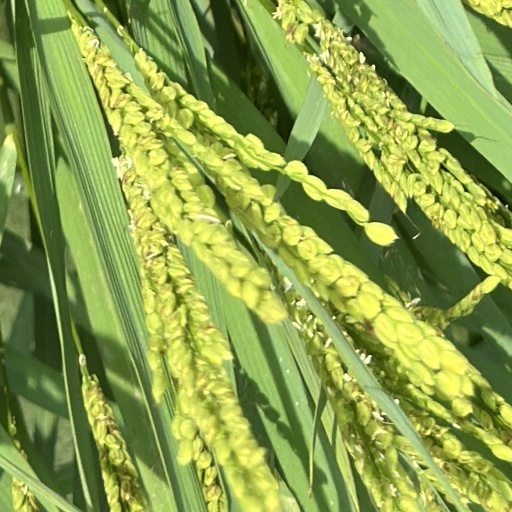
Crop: rice